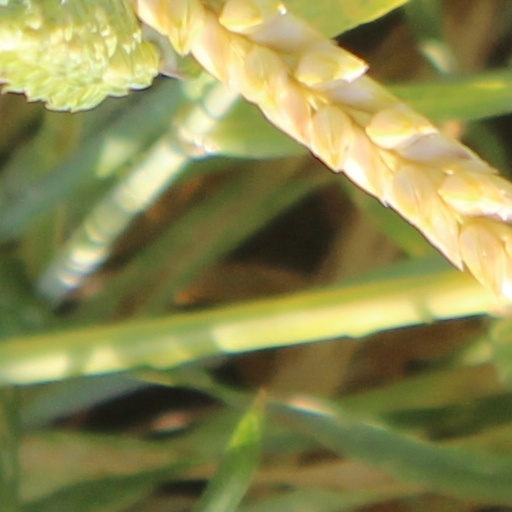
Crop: wheat